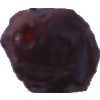
Label: dates